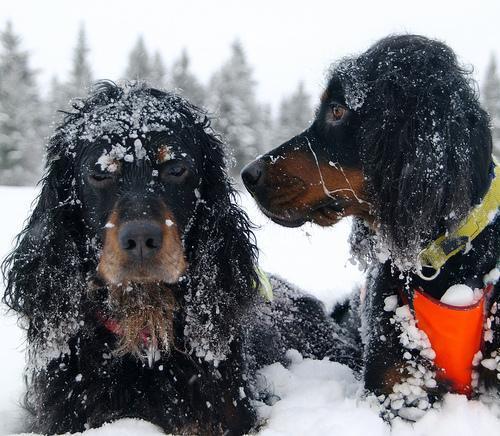
Gordon_setter